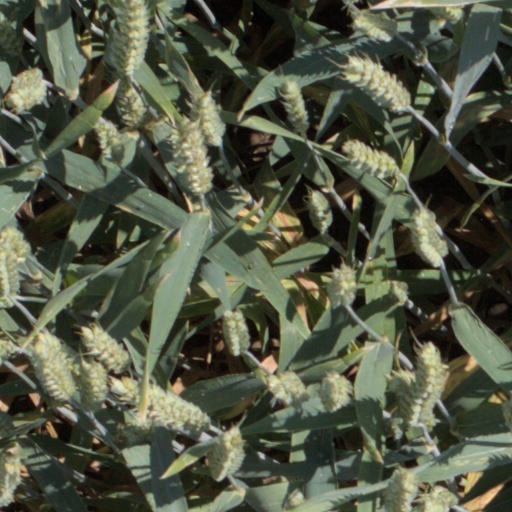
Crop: wheat